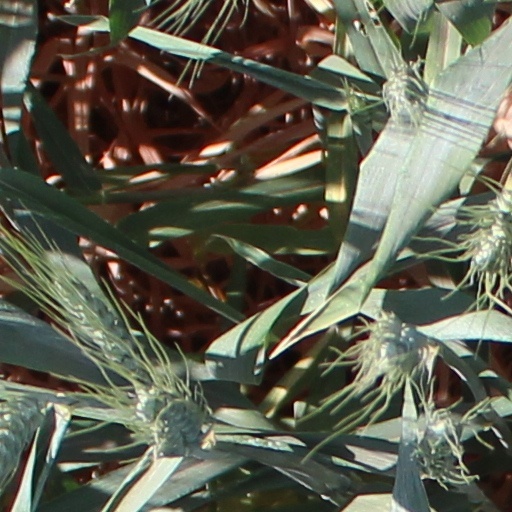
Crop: wheat